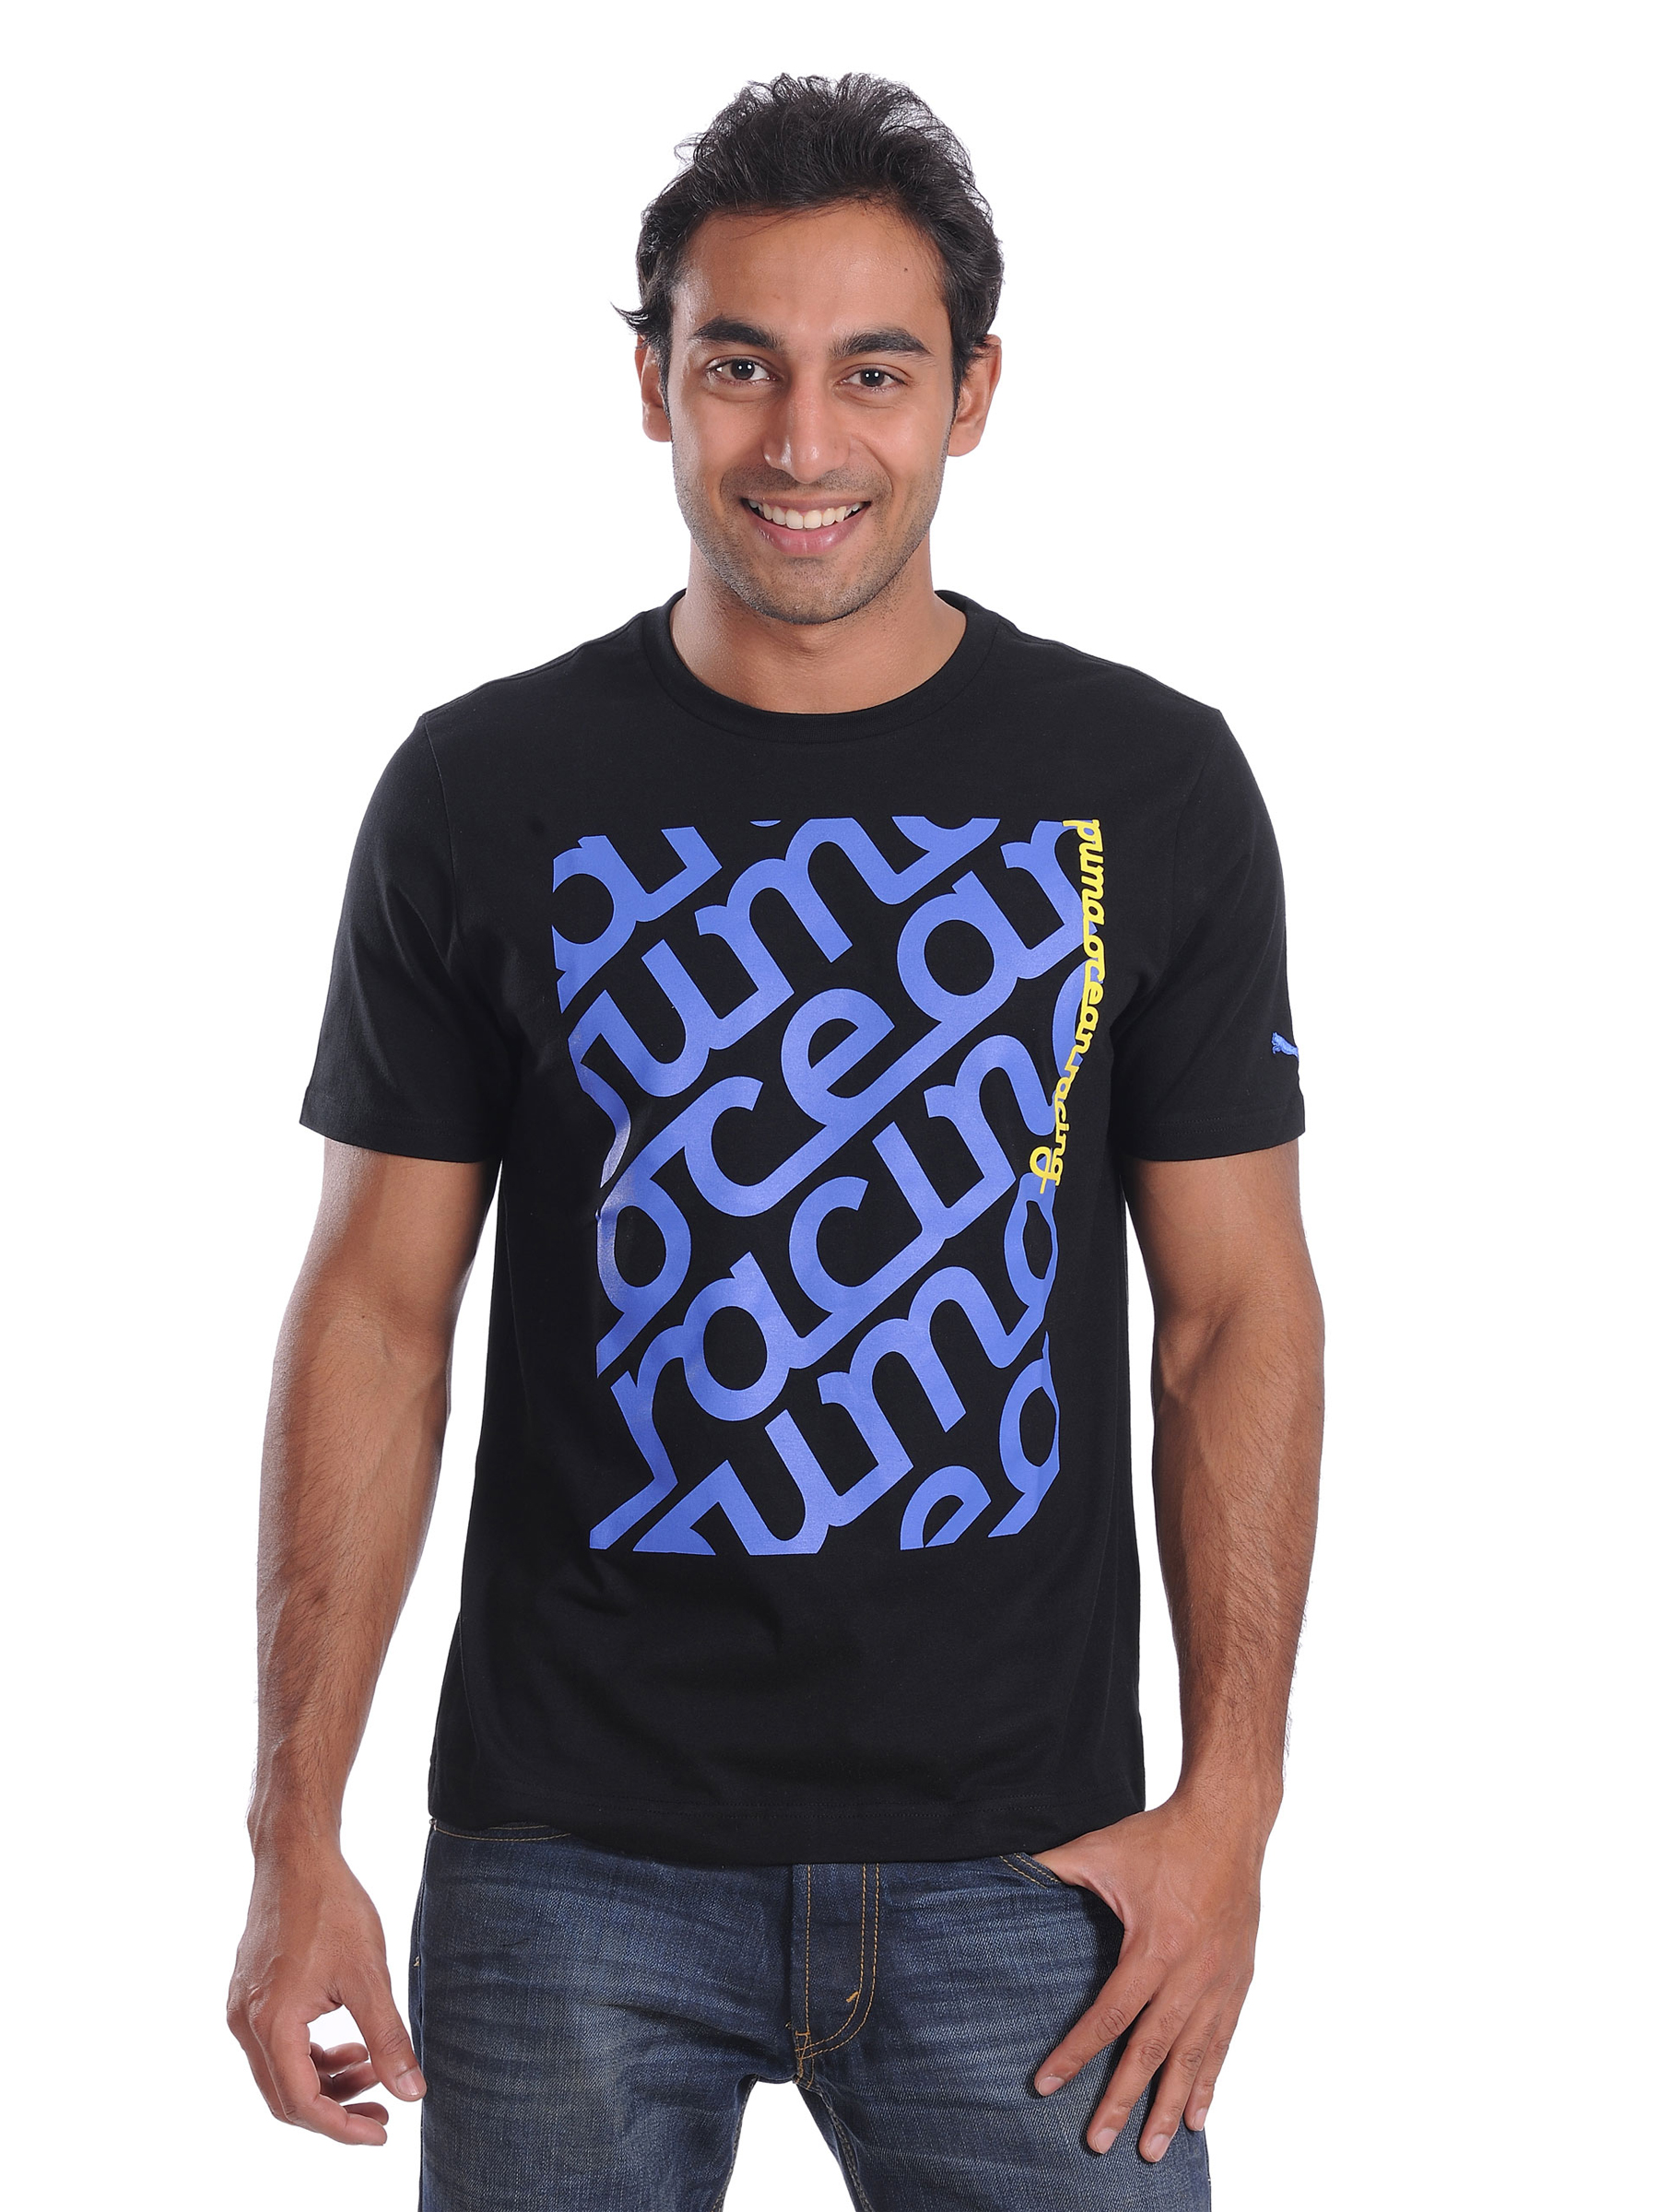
Puma Mens Ocean Racing Blues T-shirt
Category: Apparel / Topwear / Tshirts
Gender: Men
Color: Blue
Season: Fall 2010
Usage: Casual